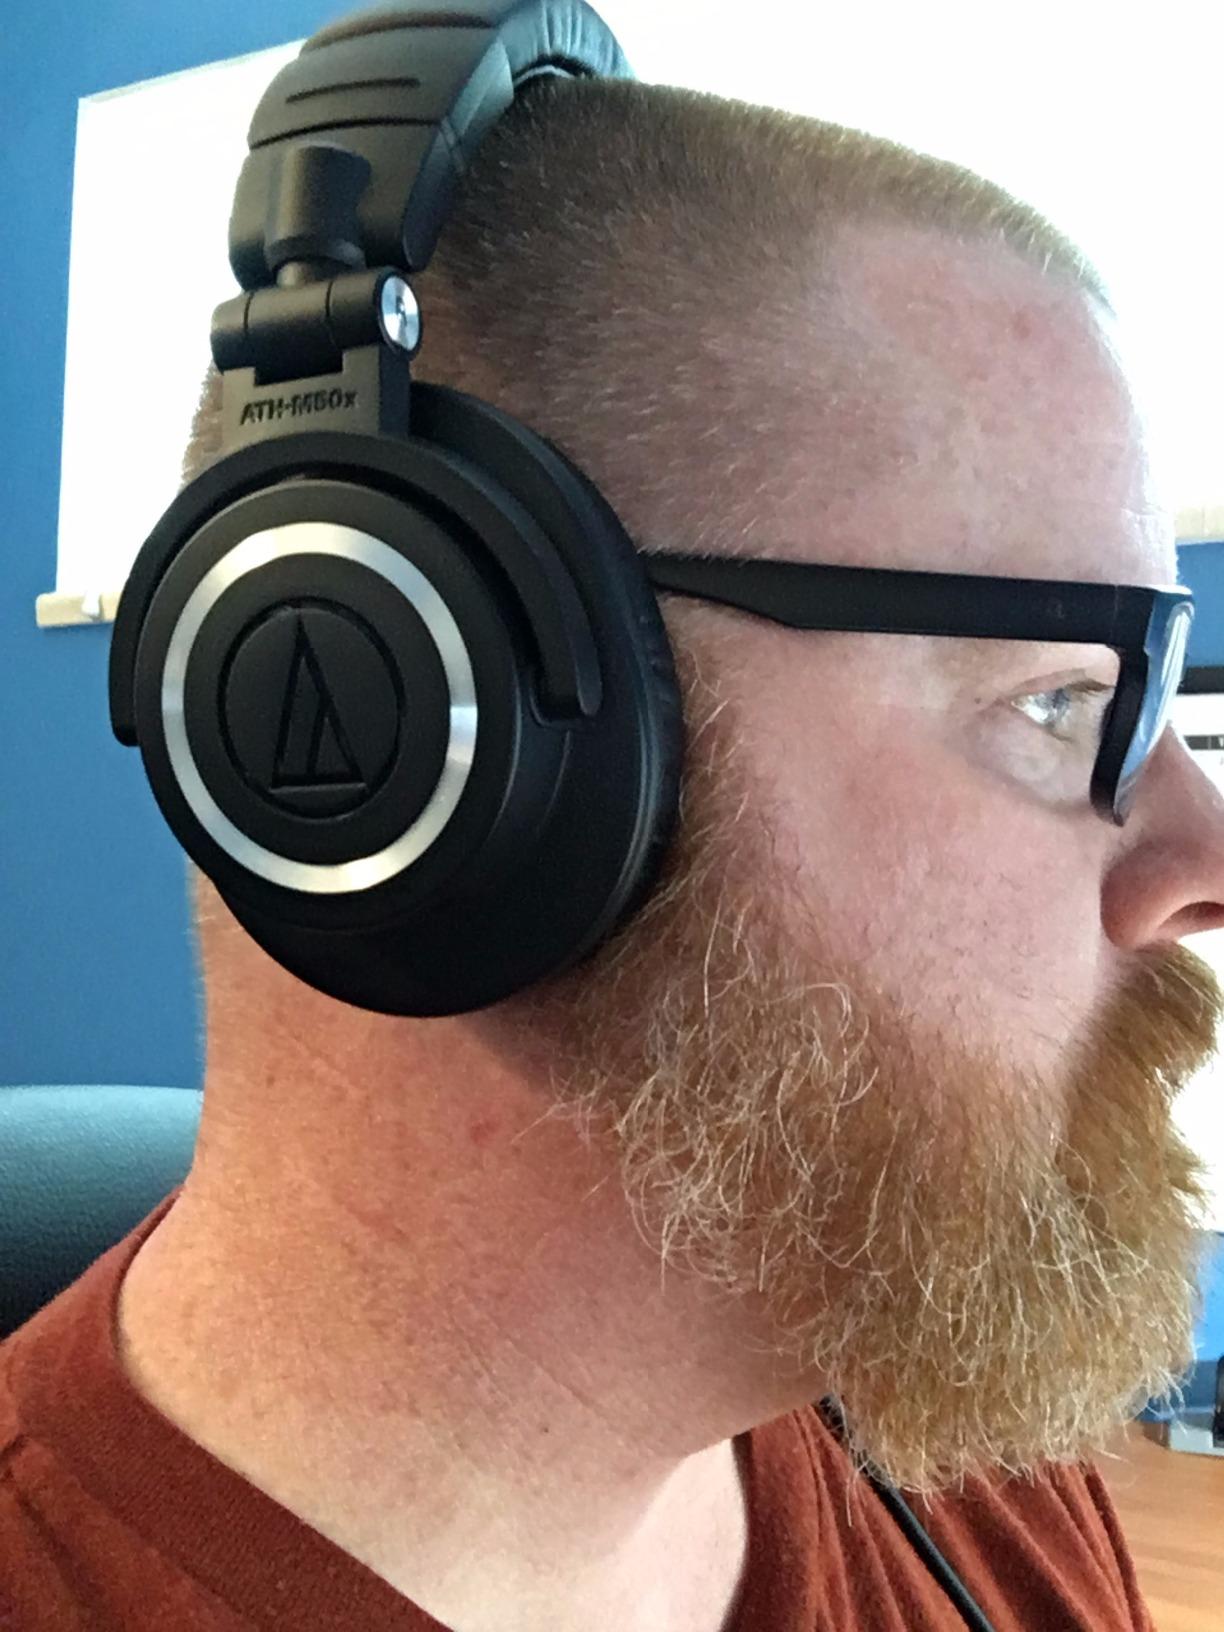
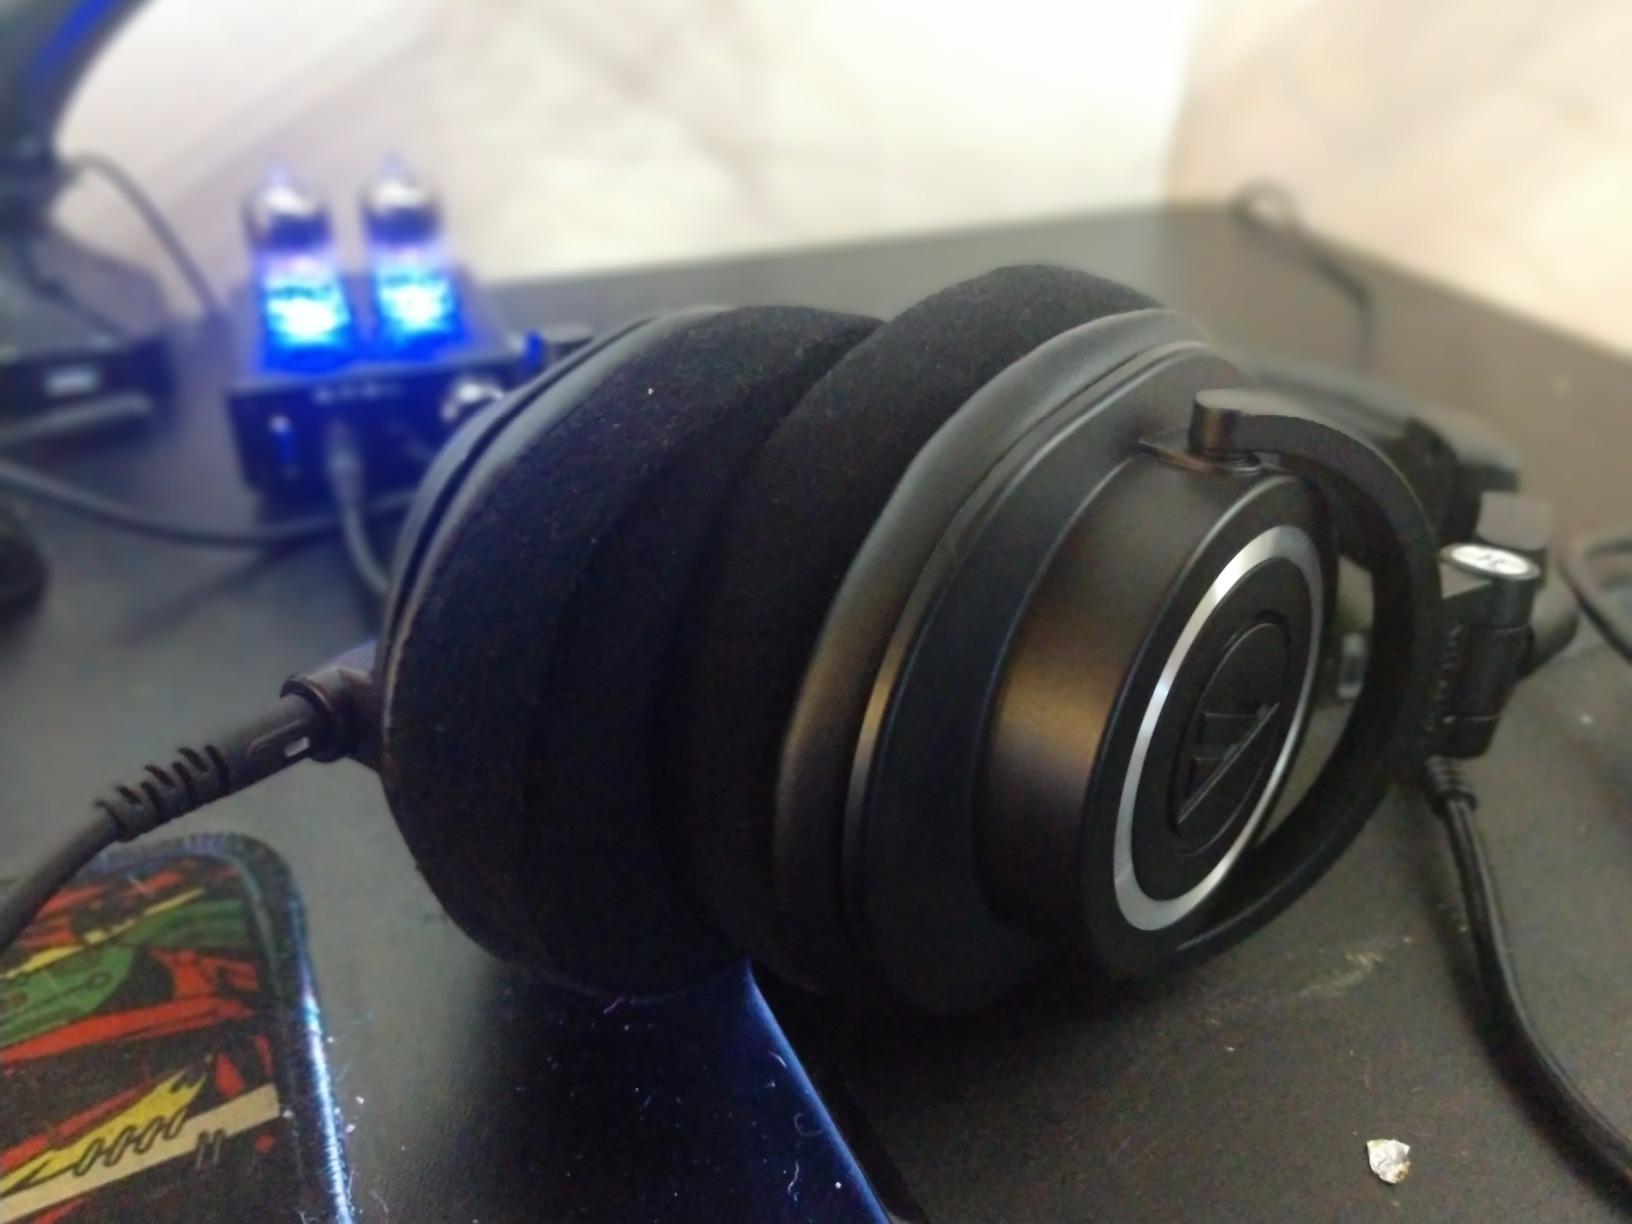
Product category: headphones
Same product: yes